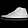
Label: Sneaker